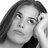
Emotion: neutral